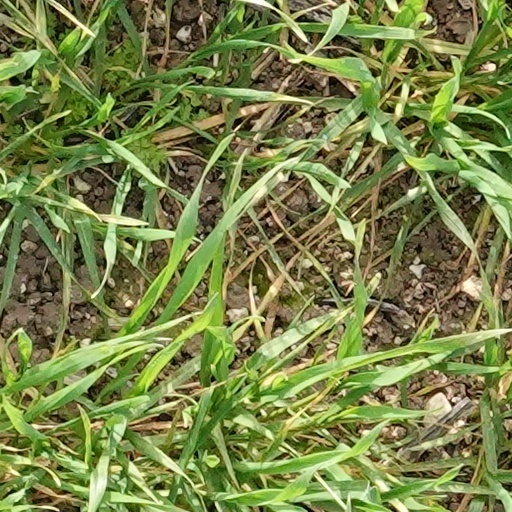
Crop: wheat